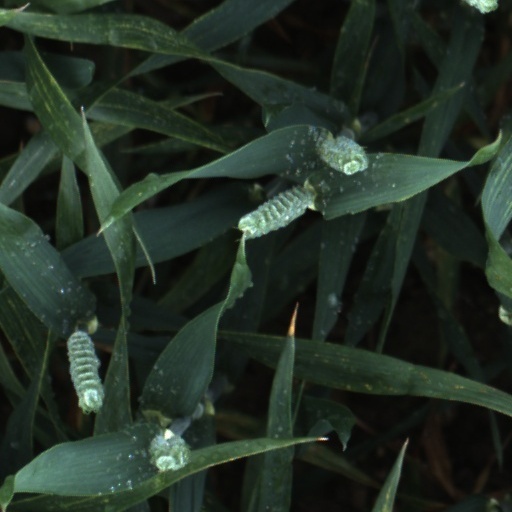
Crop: wheat